Altai people

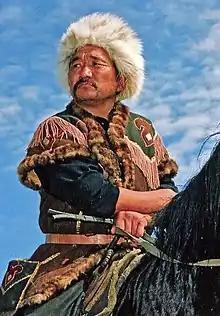
Altai horseman

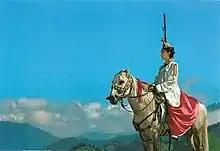
Altai woman

The Northern and Southern Altaians formed in the Altai area on the basis of tribes of Kimek-Kipchaks.